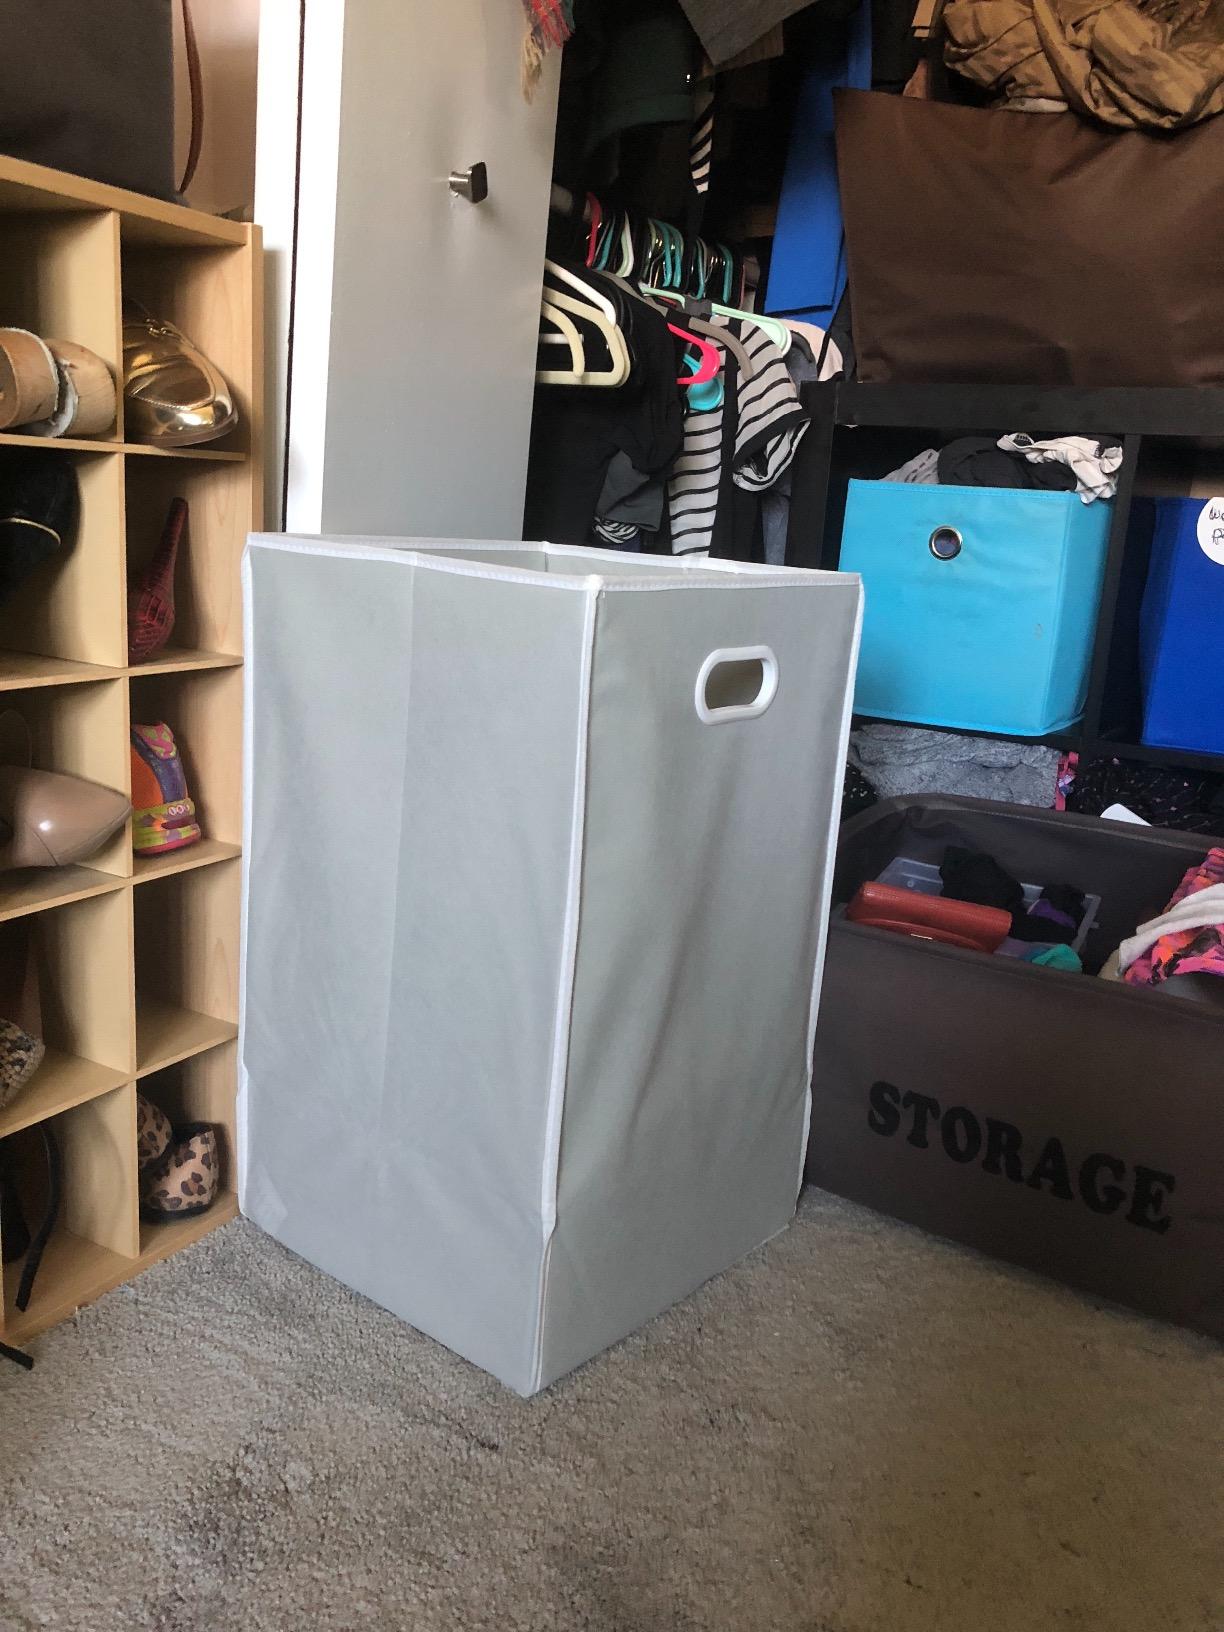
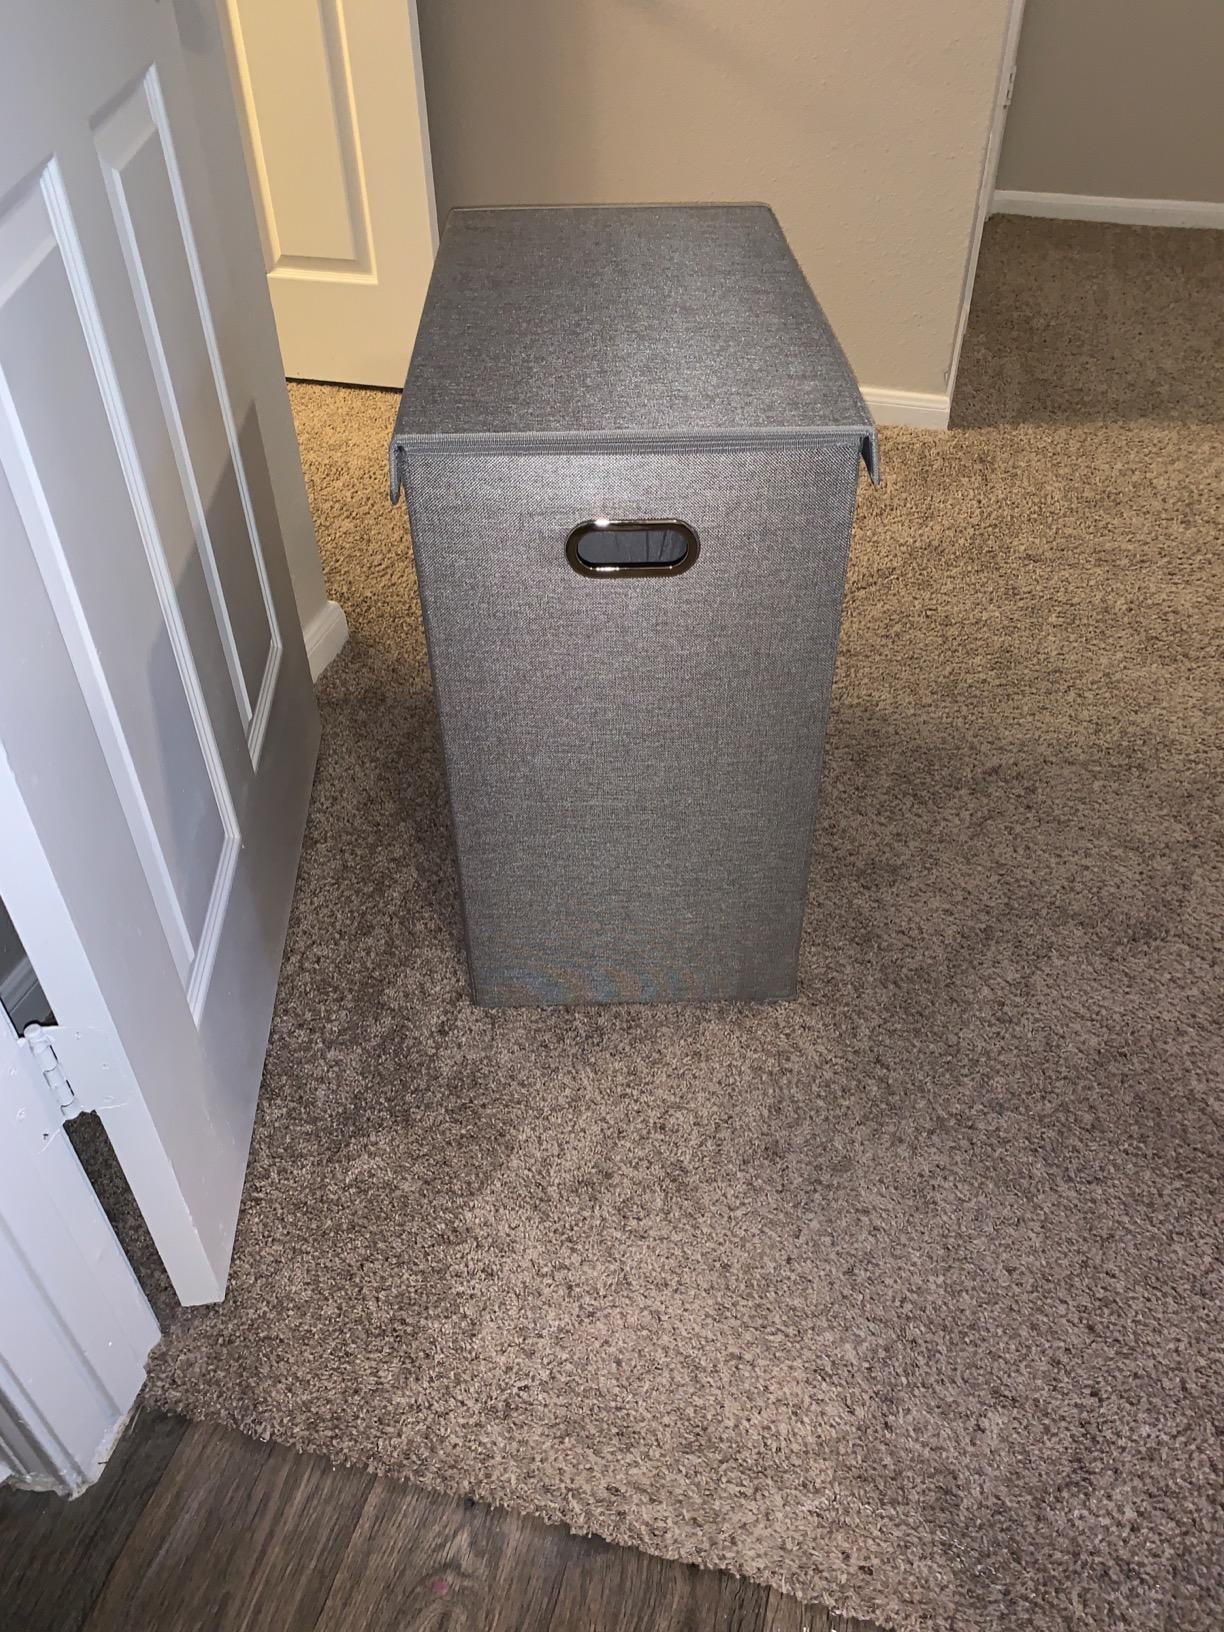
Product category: items_hamper
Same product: no